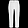
Label: Trouser